Anton Zwengauer

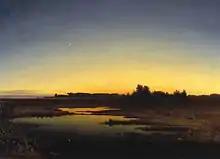
Anton Zwengauer: "Sonnenuntergang" ("Sunset")

Anton Zwengauer (11 October 1810 – 13 June 1884) was a German painter of the Biedermeier period.